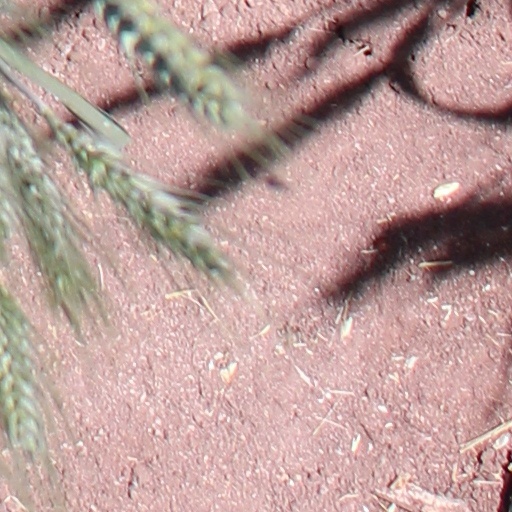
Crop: wheat